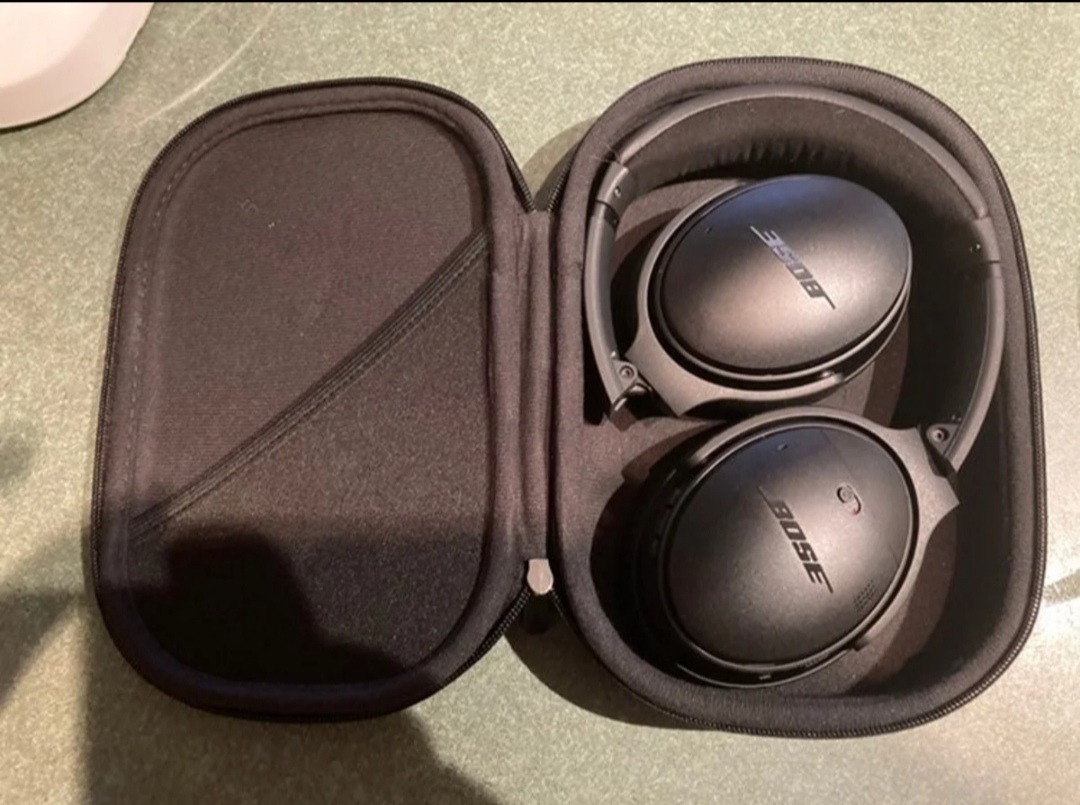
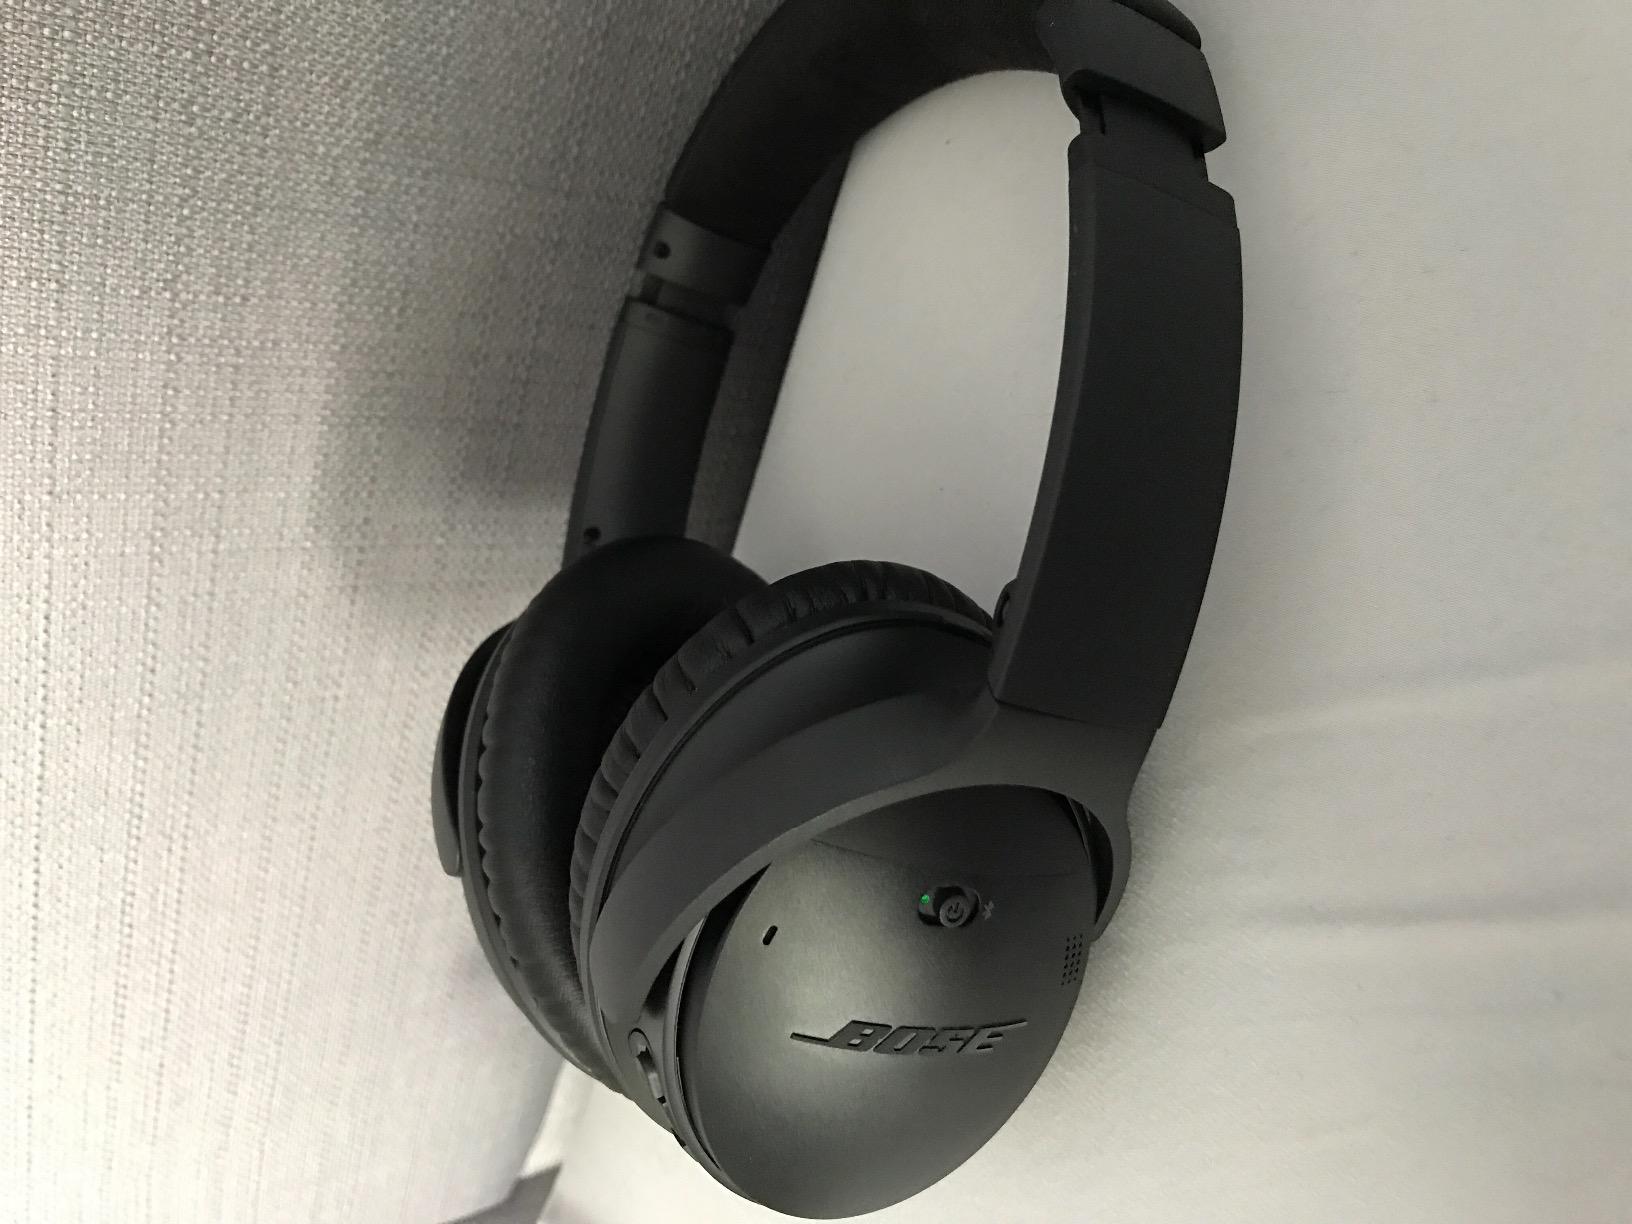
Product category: headphones
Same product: yes